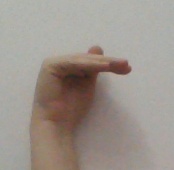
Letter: khaa